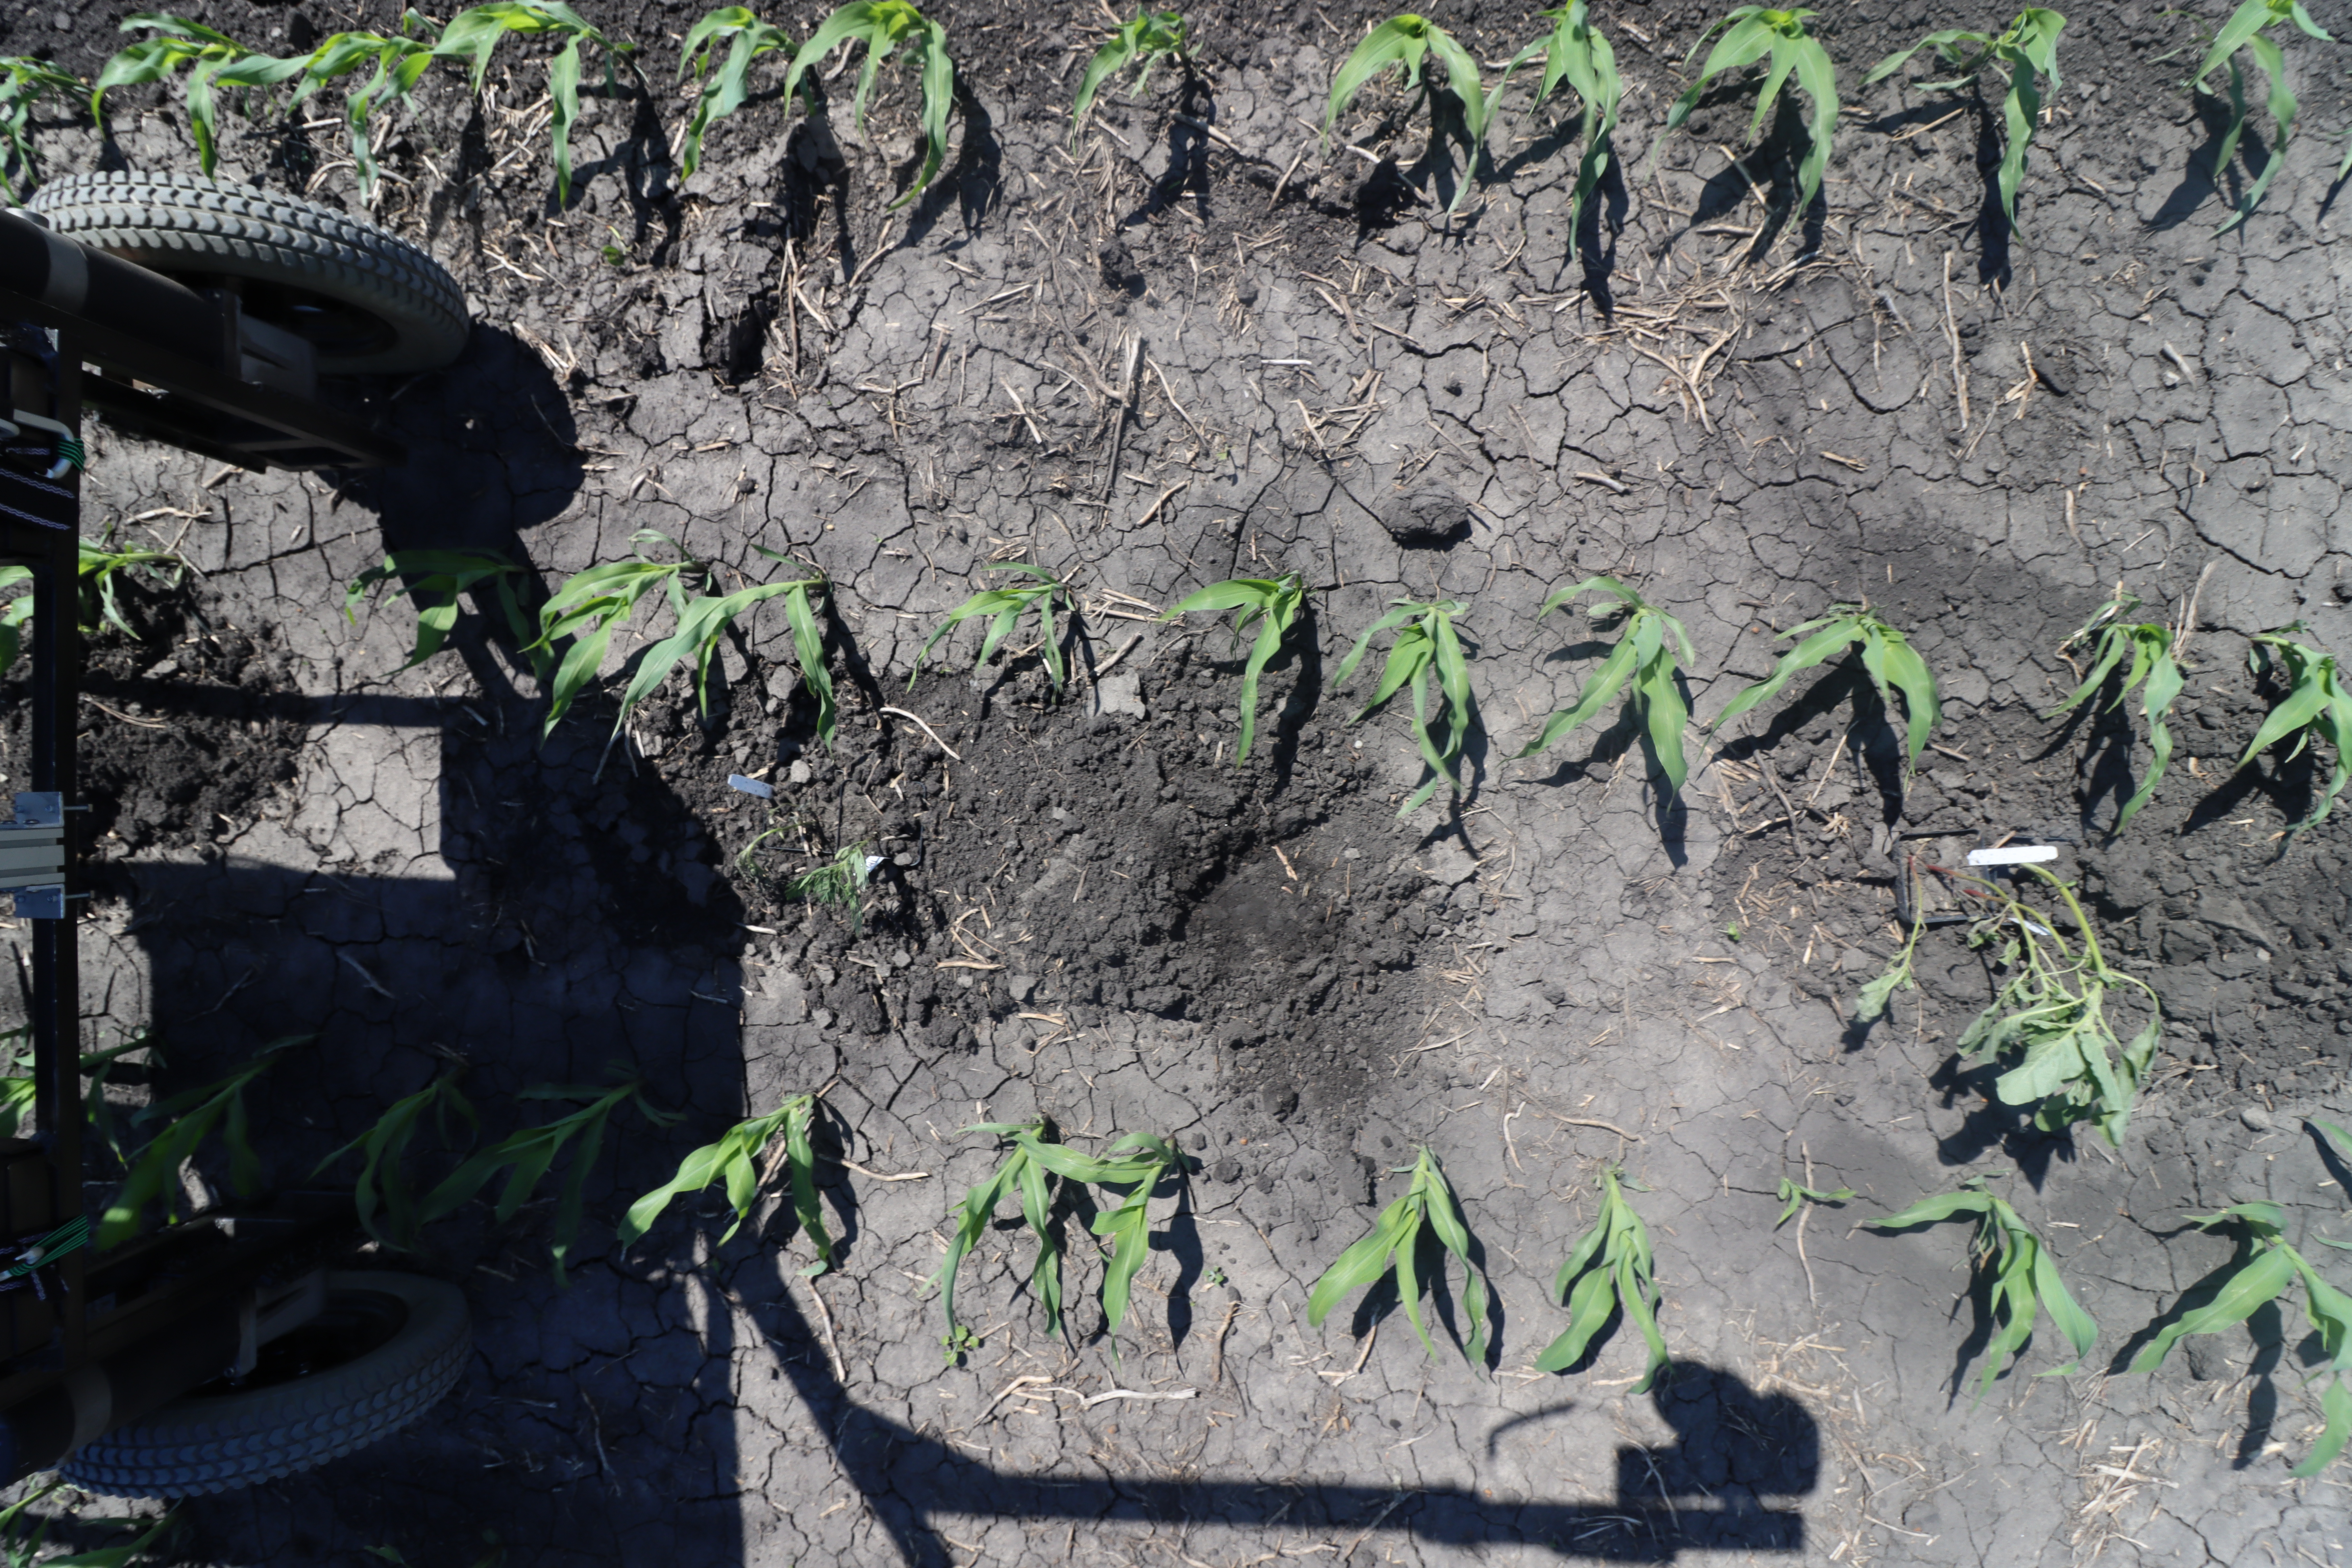
Crop: Corn
Objects: Corn, Corn, Corn, Corn, Corn, Corn, Corn, Corn, Corn, Corn, Corn, Corn, Corn, Corn, Corn, Ragweed, Redroot Pigweed, Corn, Corn, Corn, Corn, Corn, Corn, Corn, Corn, Corn, Corn, Corn, Corn, Corn, Corn